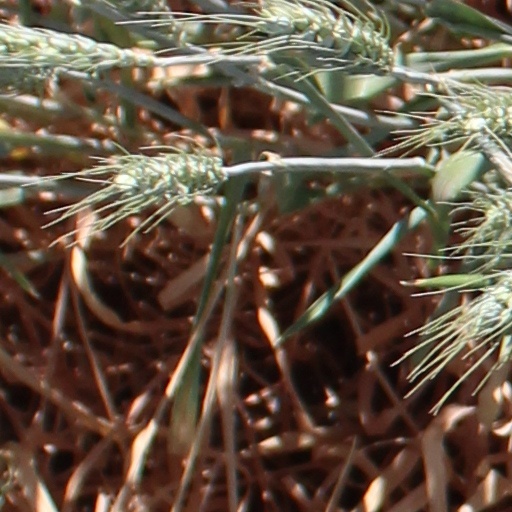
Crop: wheat